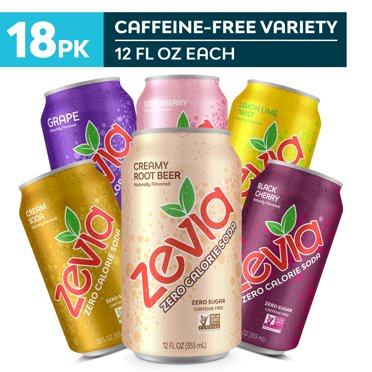
Label: metal